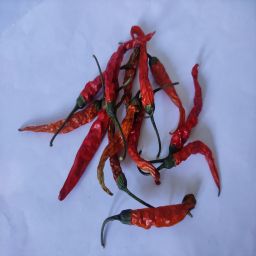
Crop: Chile Pepper
Quality: Dried